Gabriel Arias (infielder)

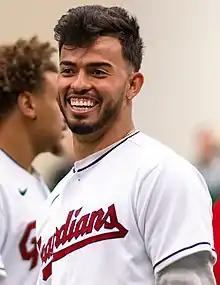
Arias with the Cleveland Guardians in 2023

Gabriel Alejandro Arias (born February 27, 2000) is a Venezuelan professional baseball infielder for the Cleveland Guardians of Major League Baseball (MLB). He made his MLB debut in 2022.